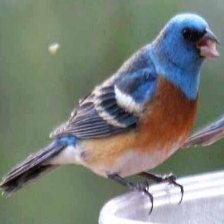
Species: LAZULI BUNTING
Scientific name: PASSERINA AMOENA
ImageNet parent category: indigo_bunting